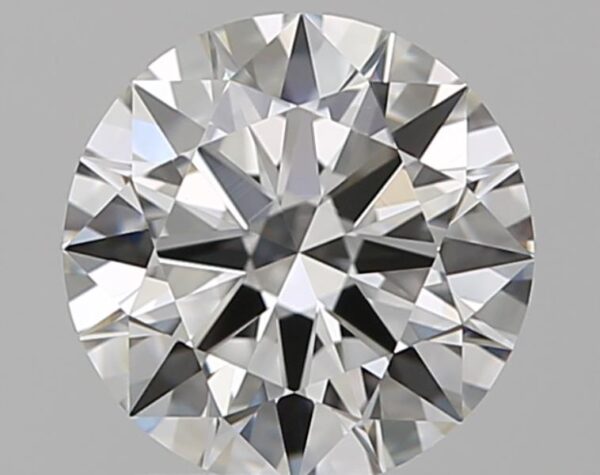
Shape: round
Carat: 1.21
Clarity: VVS1
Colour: G
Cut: EX
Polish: EX
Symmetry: EX
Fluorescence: N
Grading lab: GIA
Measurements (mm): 6.91 x 6.96 x 4.11